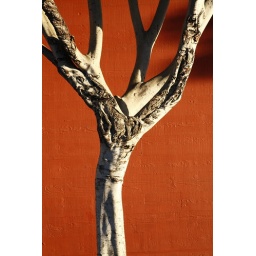
Tree Trunk against the red wall on a San Francisco street near Fisherman's Warf